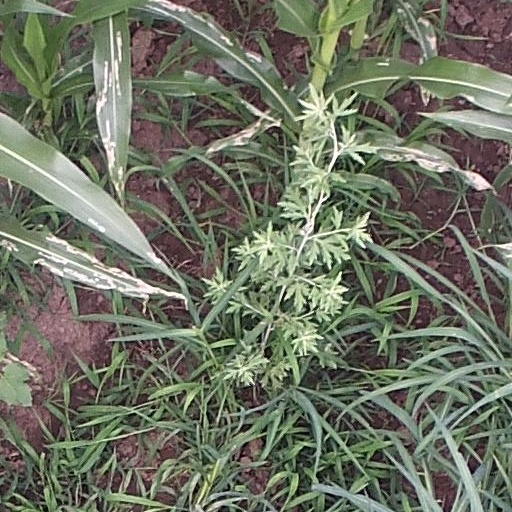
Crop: maize; corn